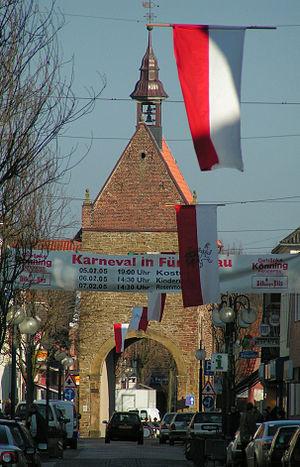
Fürstenau est une ville allemande de l'arrondissement d'Osnabrück, Land de Basse-Saxe.